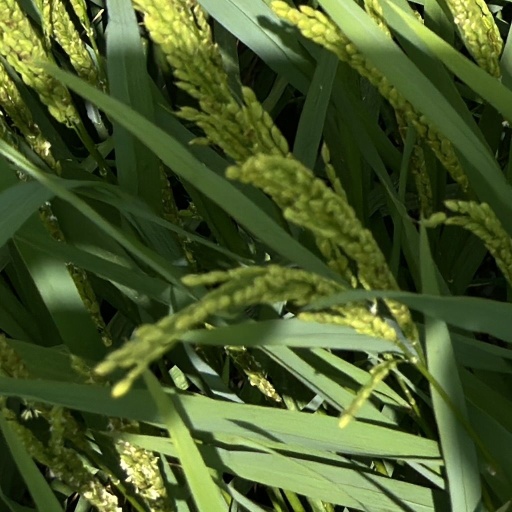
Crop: rice